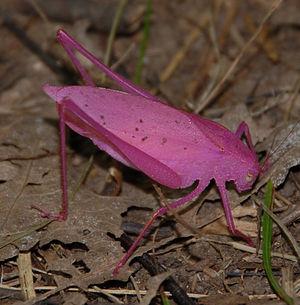
L'érythrisme ou érythrochromie désigne un ensemble de phénotypes caractérisés par la couleur rouge des téguments sur toute la surface de l'anatomie de l'animal ou par zones.